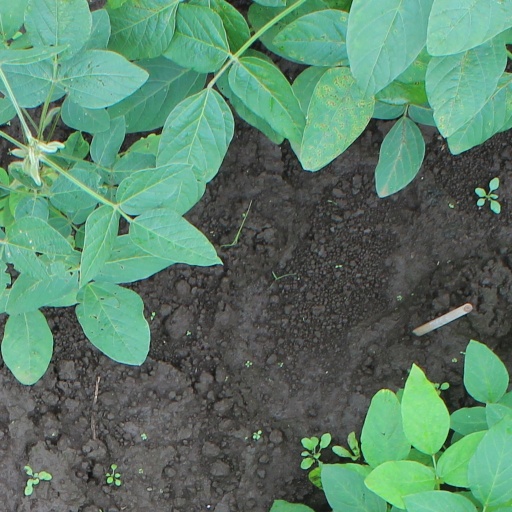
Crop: soybean